Answer in natural language. How many Desks are visible in the scene? Choose between the following options: 2, 1, 4, 0 or 3
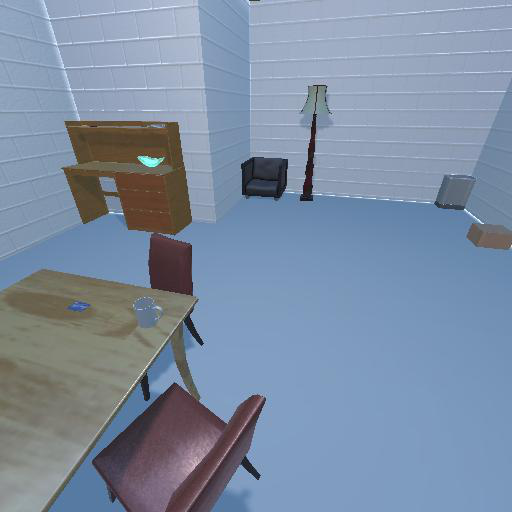
<answer>1</answer>